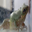
Label: frog